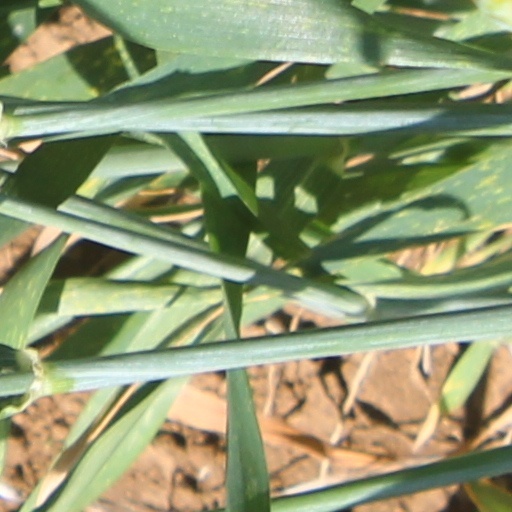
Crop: wheat